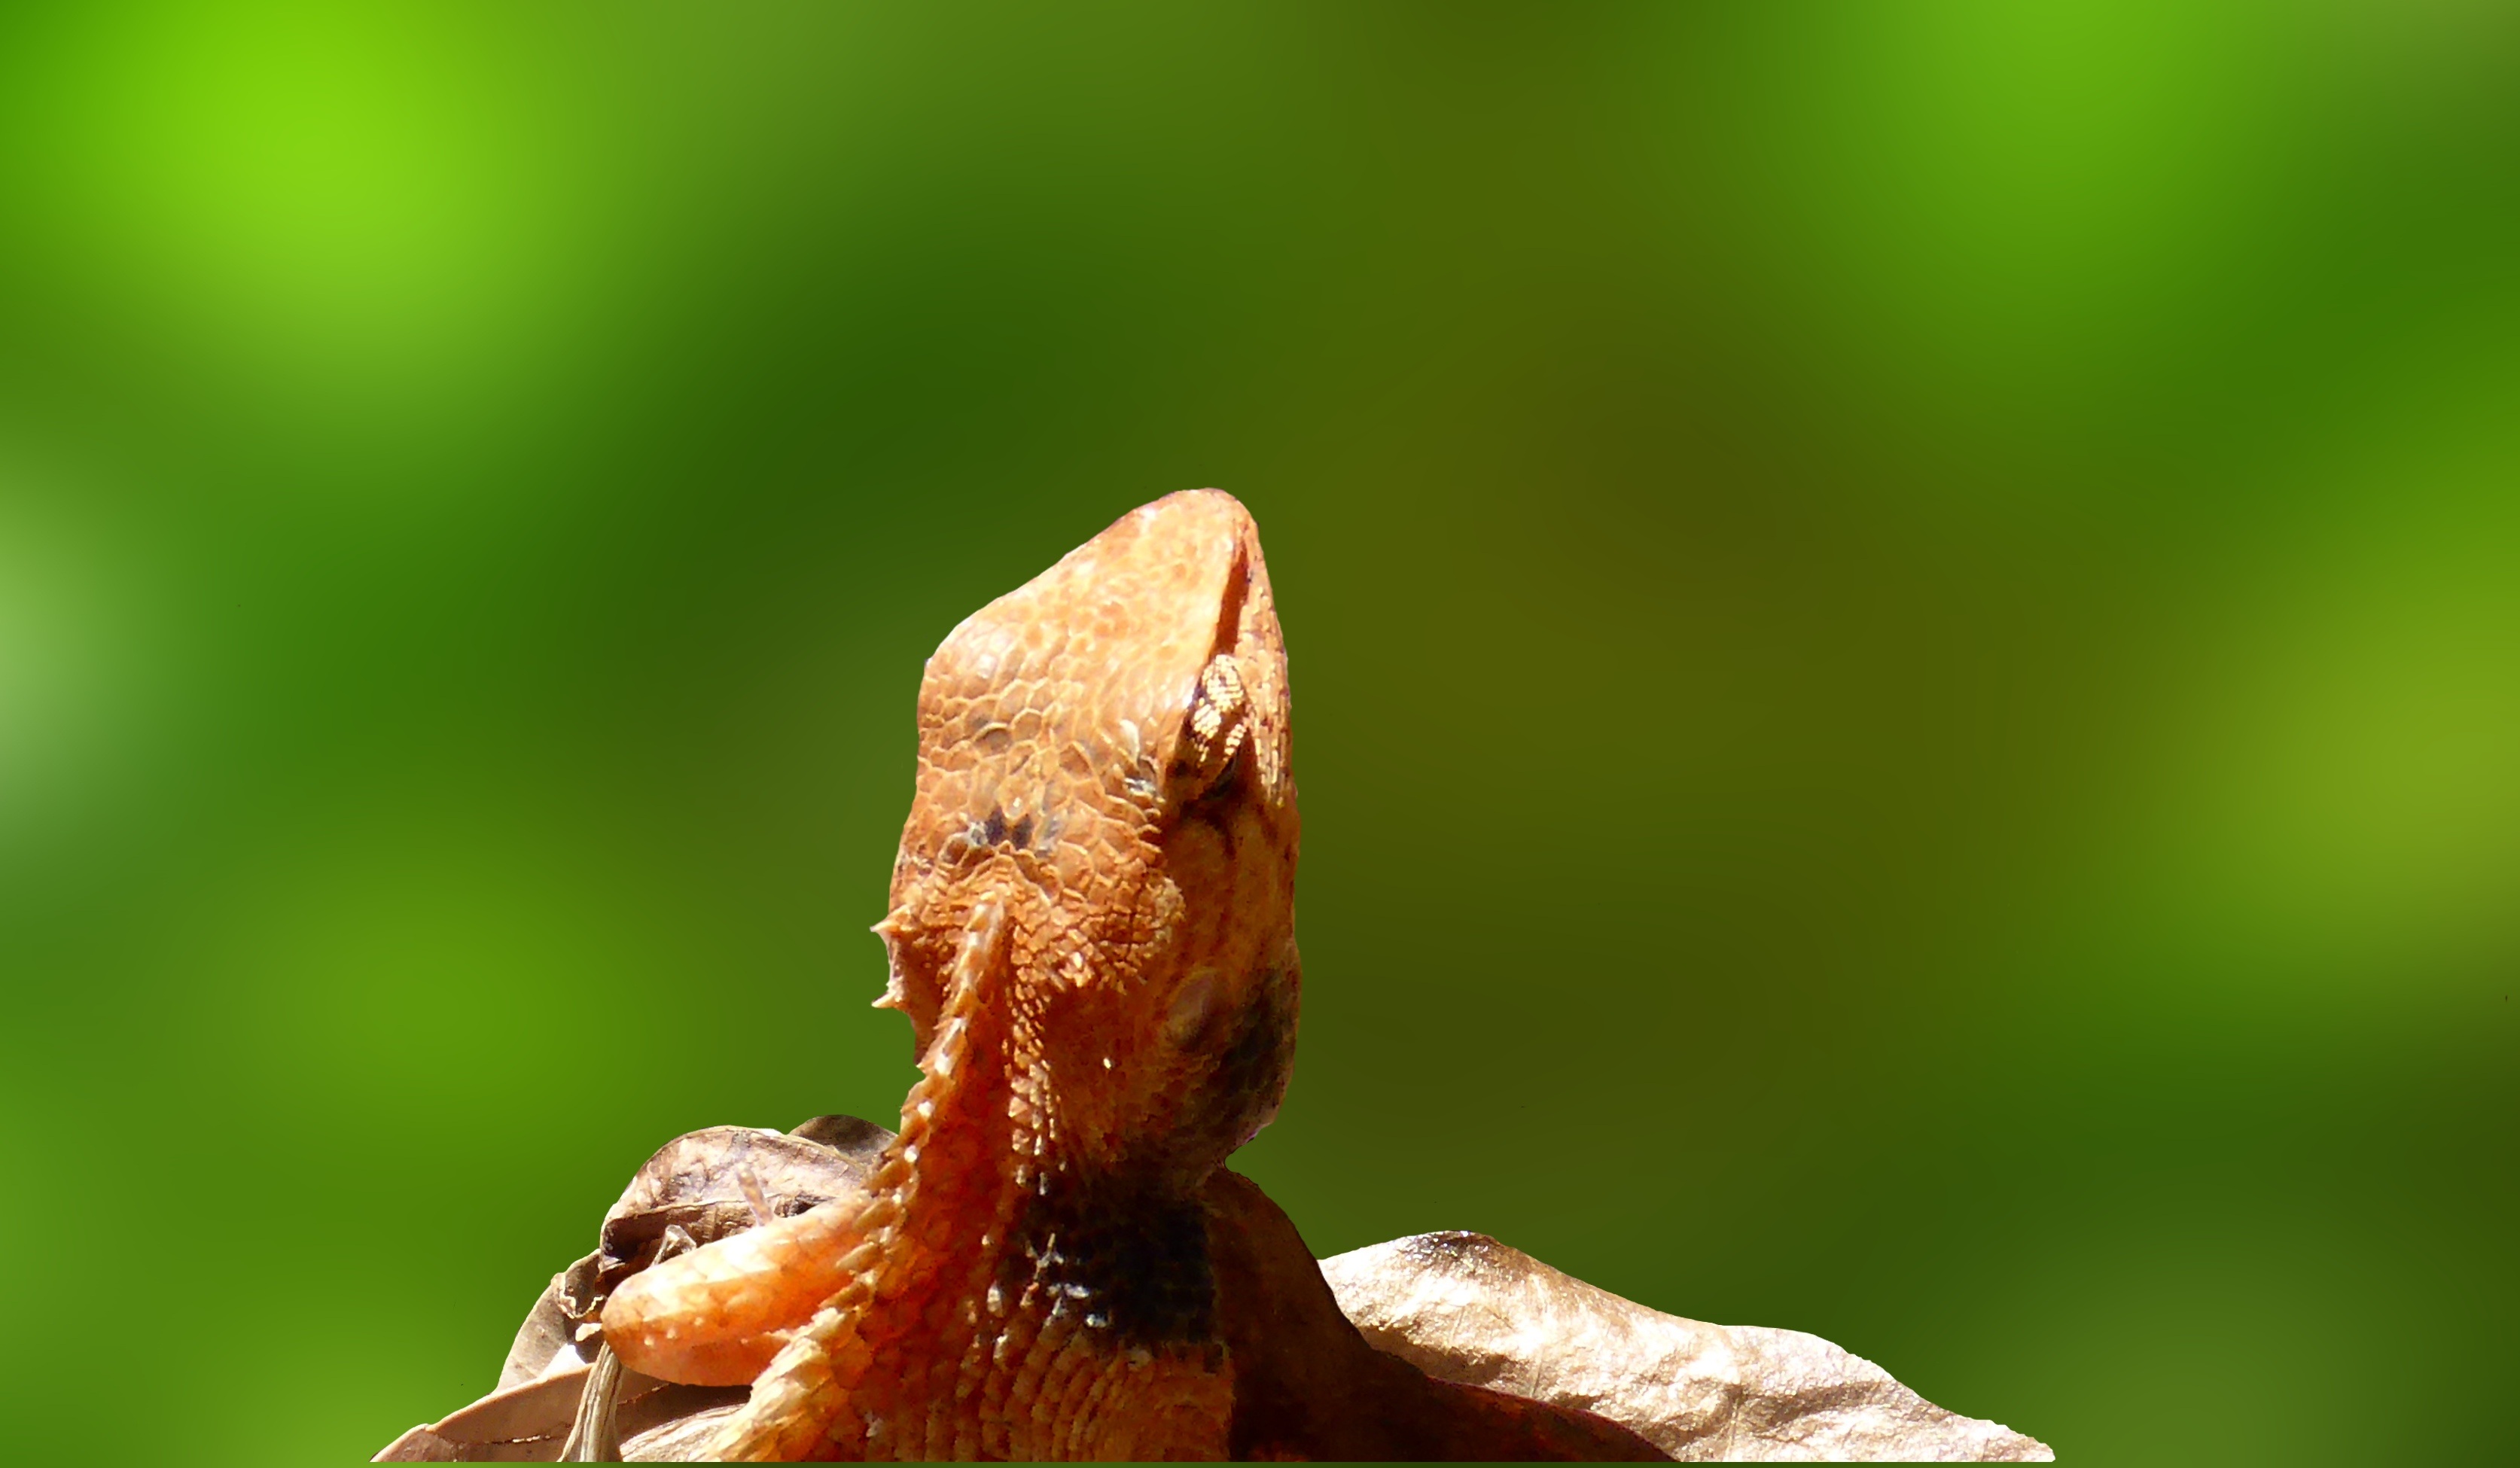
hand, nature, branch, photography, leaf, flower, animal, wildlife, green, asia, reptile, flora, fauna, lizard, close up, macro photography, insect eater, plant stem, scaled reptile